Yia Vang

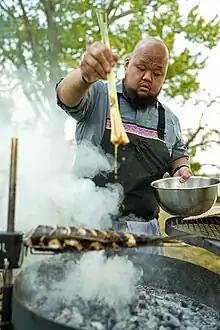
Vang cooking Copi on season 2 of Feral

Vang was born in Ban Vinai refugee camp in Thailand after his family had fled Laos at the end of the Vietnamese War after the fall of Saigon. His father, Nhia Lor Vang, and mother, Pang Her, both widowed during the crossing of the Mekong, met at the camp in 1977 and married in 1978. Vang was born in 1984.